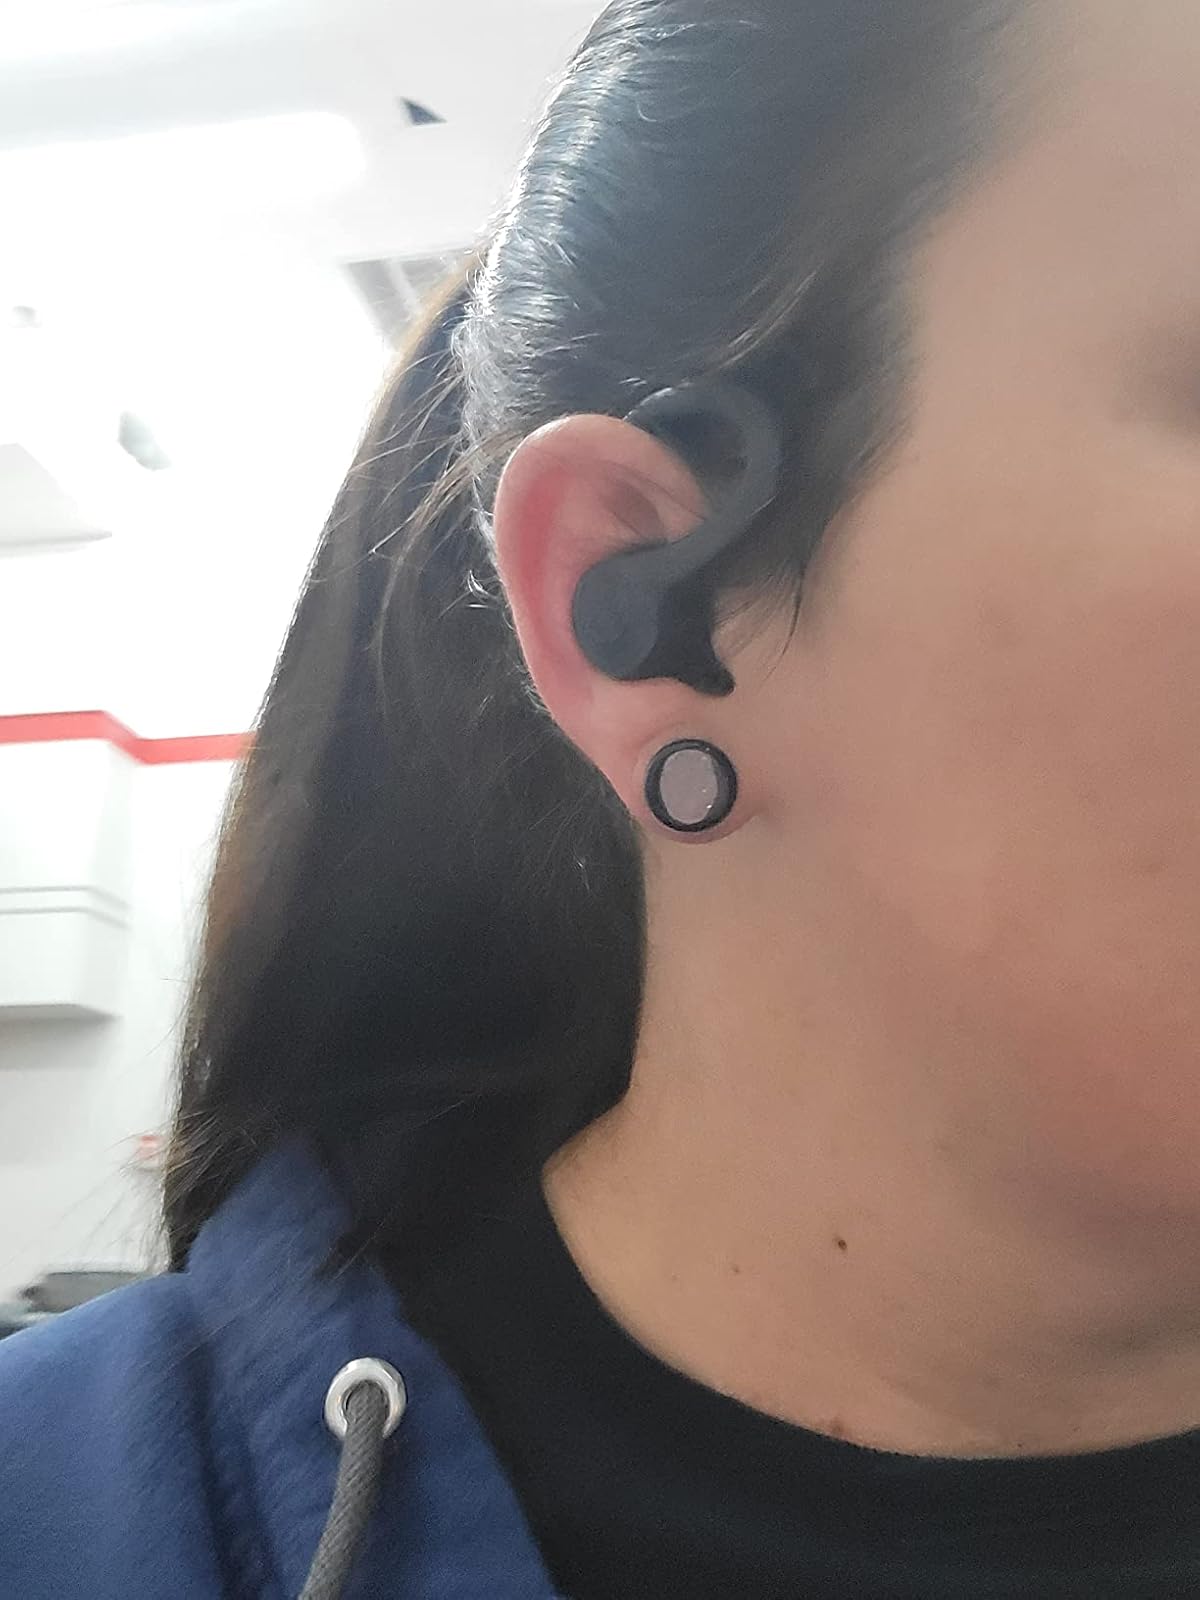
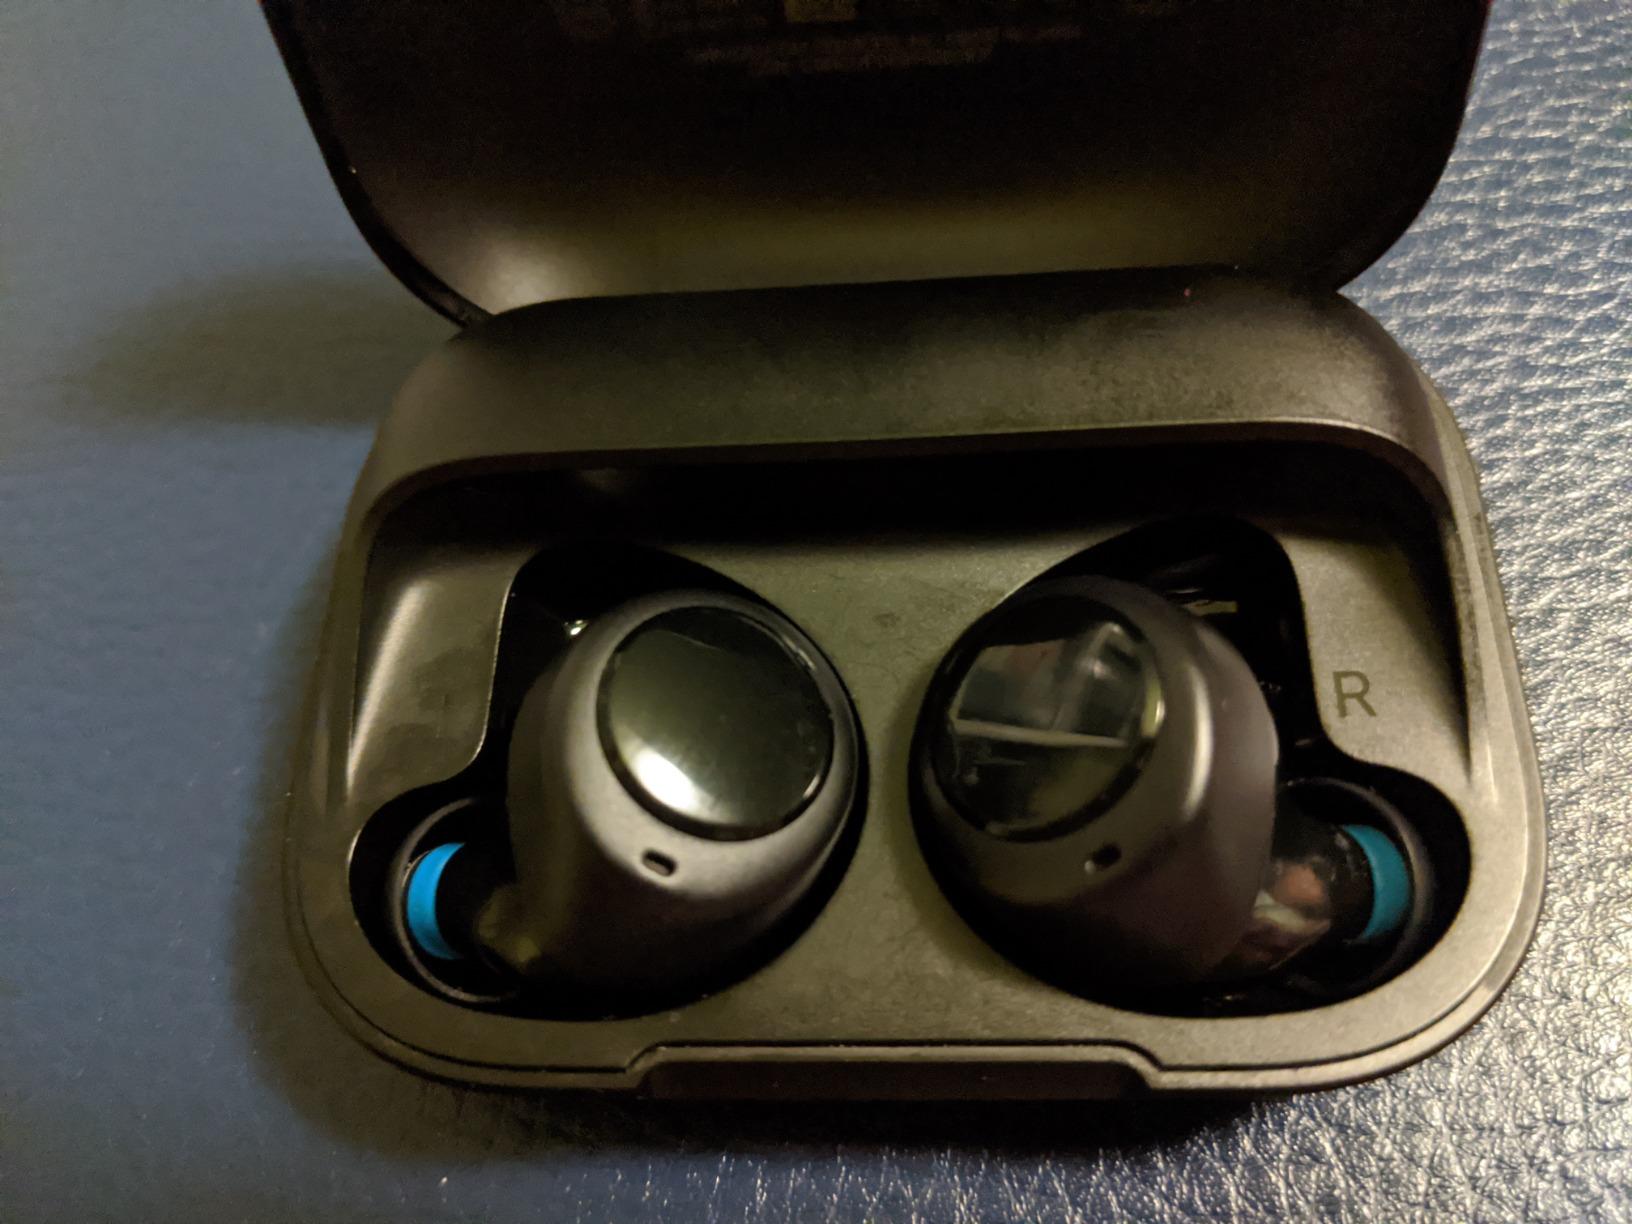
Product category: earbuds
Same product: no